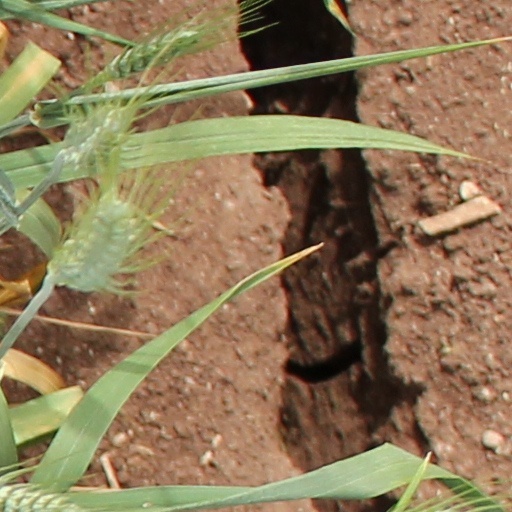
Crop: wheat